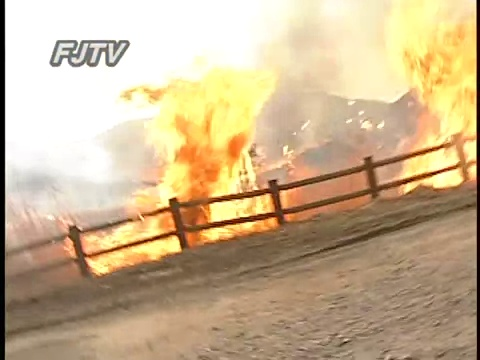
Fire: yes
Smoke: no